Bad Girl (Avril Lavigne song)

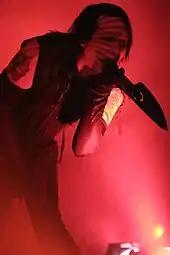
"Bad Girl" features vocals by Marilyn Manson.

When she was 18 years old, Avril Lavigne met American singer Marilyn Manson at one of his concerts, and eventually they became friends. Lavigne has cited "This Is the New Shit" (2004), a song by Manson's band, as an influence on her music. On July 7, 2012, it was reported that Lavigne was dating Manson, with the latter denying the rumor, joking that he would never date a Canadian. He continued, "I know her. I accidentally shaved her head," adding that he was unsure how the rumor originated. Lavigne commented that, "I had wanted to shave the side of my head for quite some time, [...] and so it was kind of like shaving it. And then one night, it was on my adventure to France. During my adventure when I was living there, we were hanging out backstage and we were with his band having a few drinks and I was like, 'Let's shave my head. I'm ready; let's do this!'. He's like that, though. He has fun. He wears his make-up; his wardrobe is very visual. I like his style."